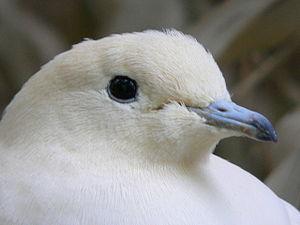
Carpophage blanc Magyar: Kétszínű gyümölcsgalamb